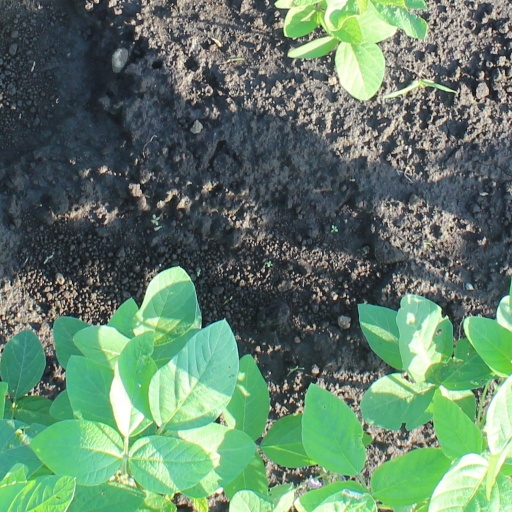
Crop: soybean